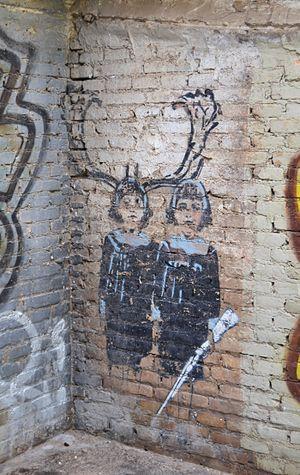
Diane Nemerov, connue sous le pseudonyme de Diane Arbus est une photographe de rue américaine, née le 14 mars 1923 à New York et morte le 26 juillet 1971 à New York.